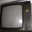
Label: television